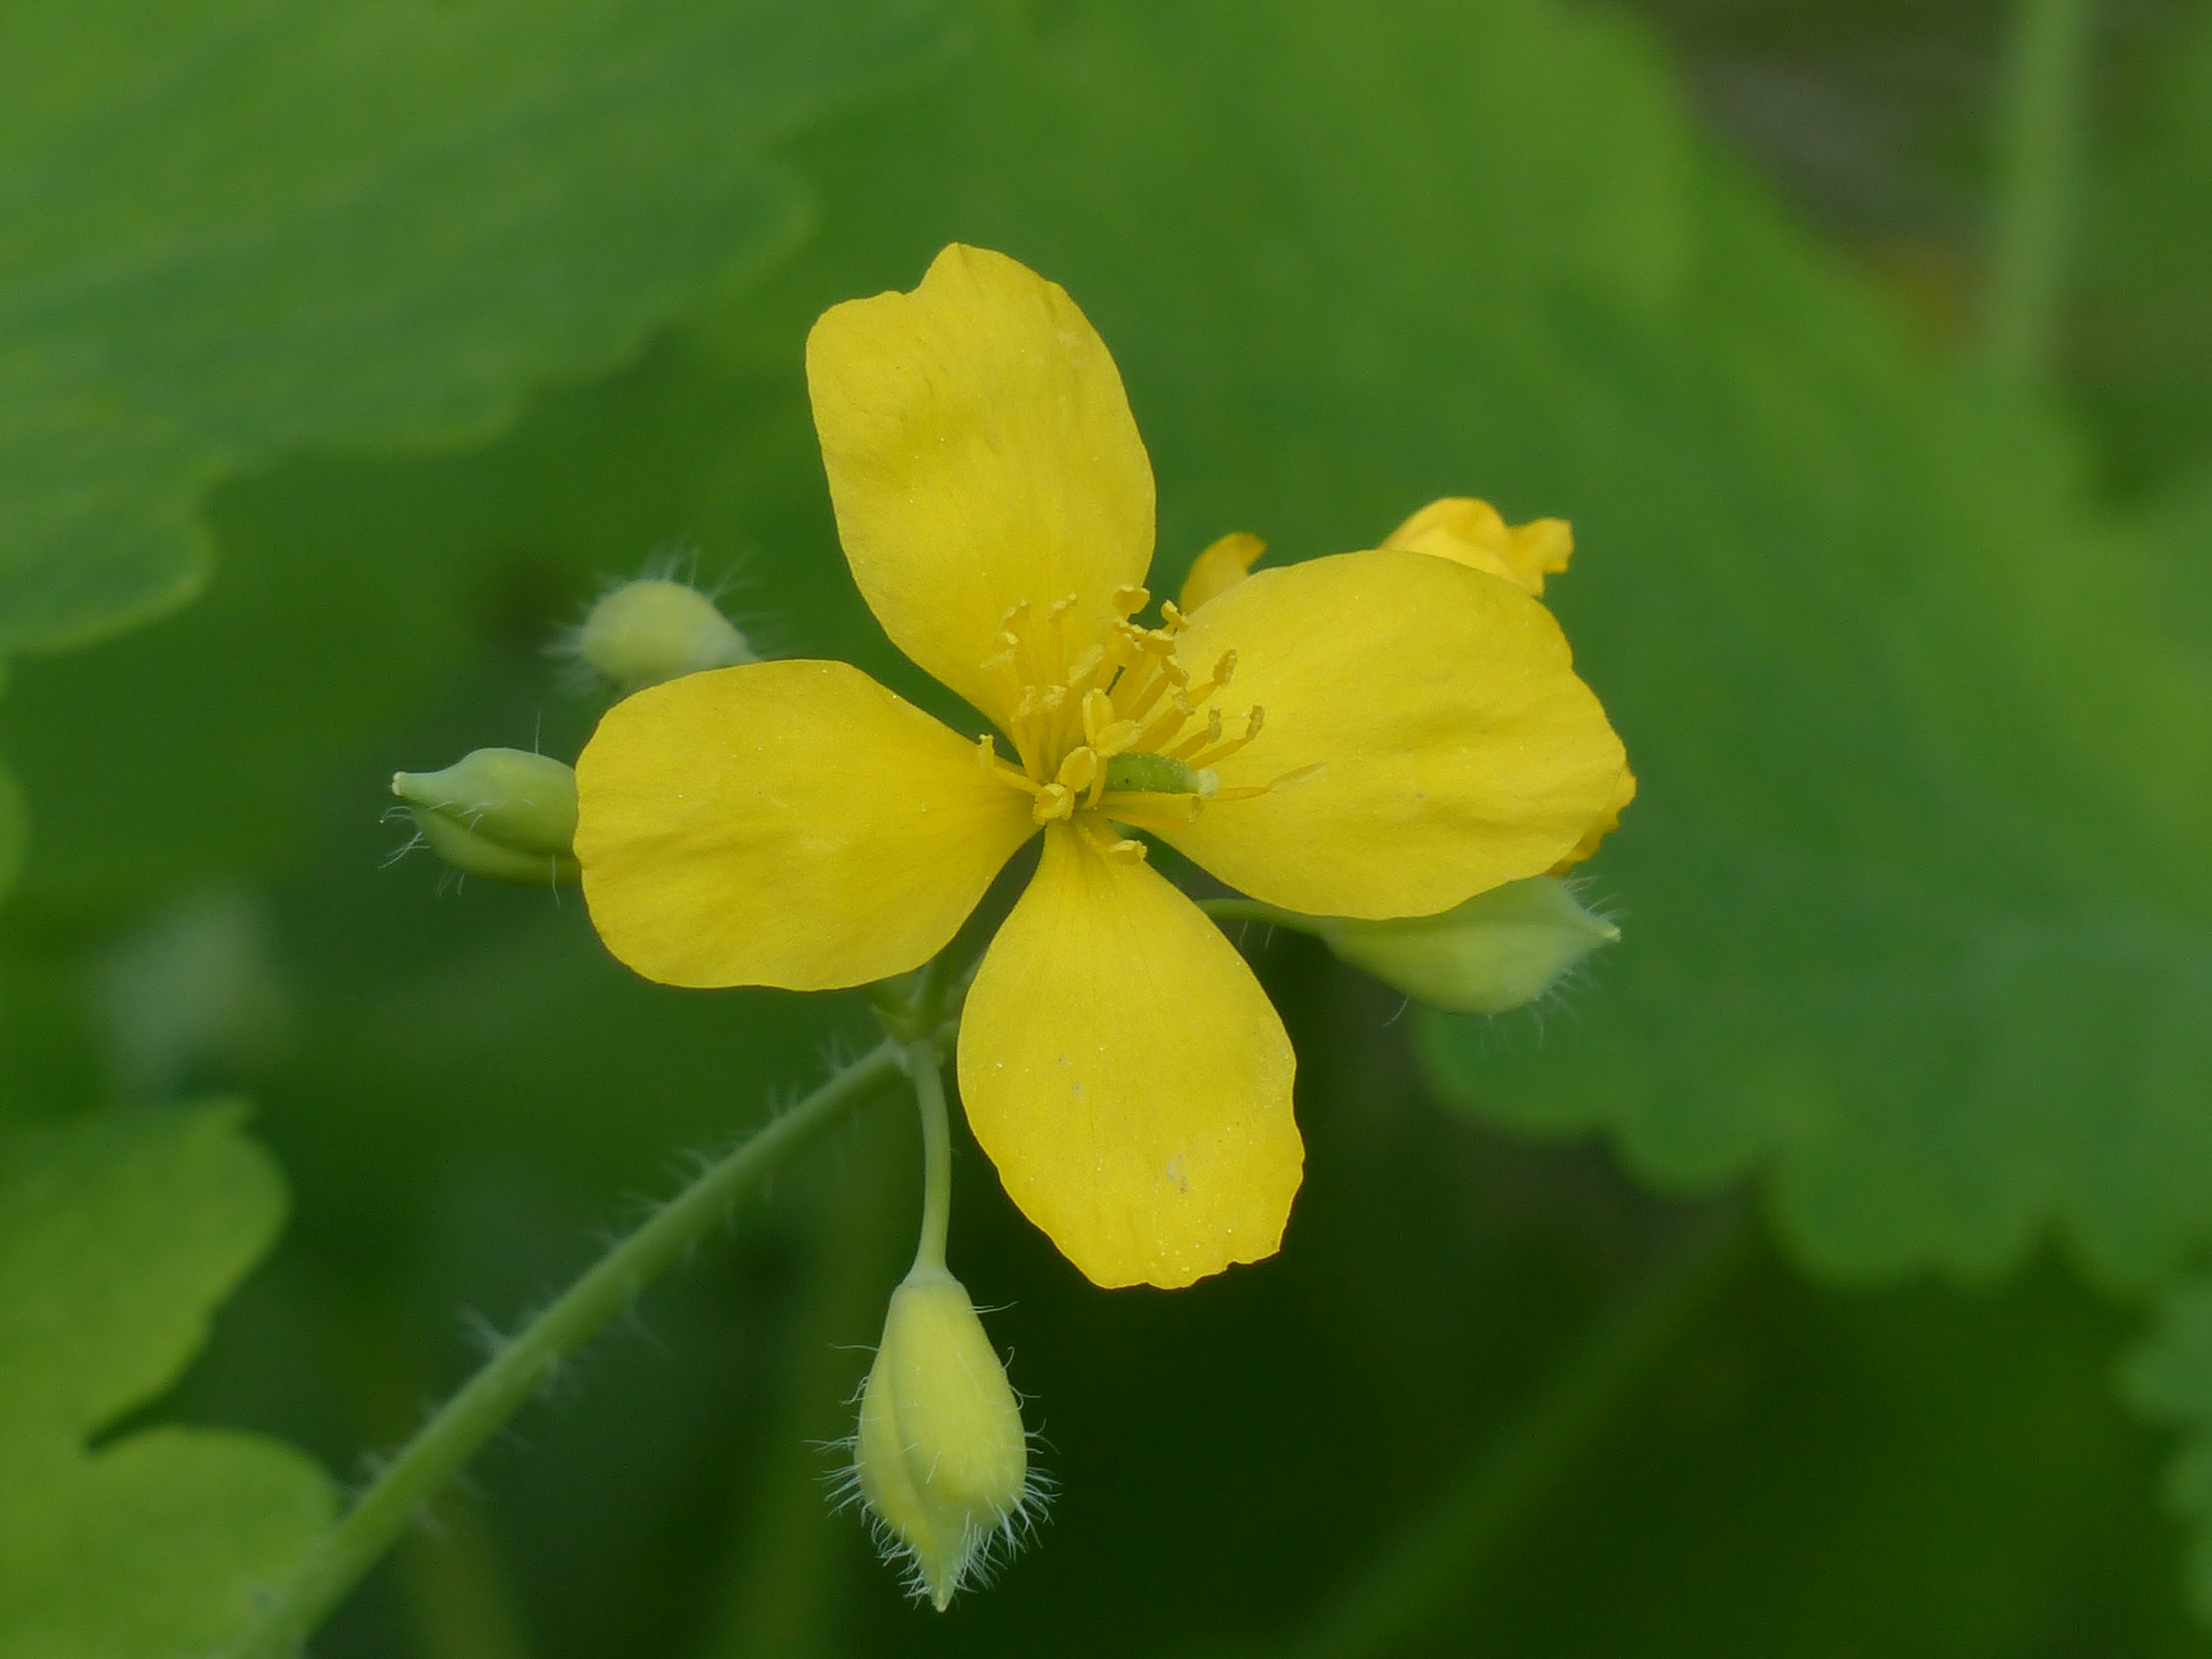
blossom, plant, flower, petal, bloom, green, produce, botany, yellow, flora, wildflower, papaveraceae, macro photography, flowering plant, capsules, mohngewaechs, buttercup like, greater celandine, chelidonium majus, plant stem, land plant, large flowered evening primrose, chelidonium, papaveroideae, scientific classification, ranunculales